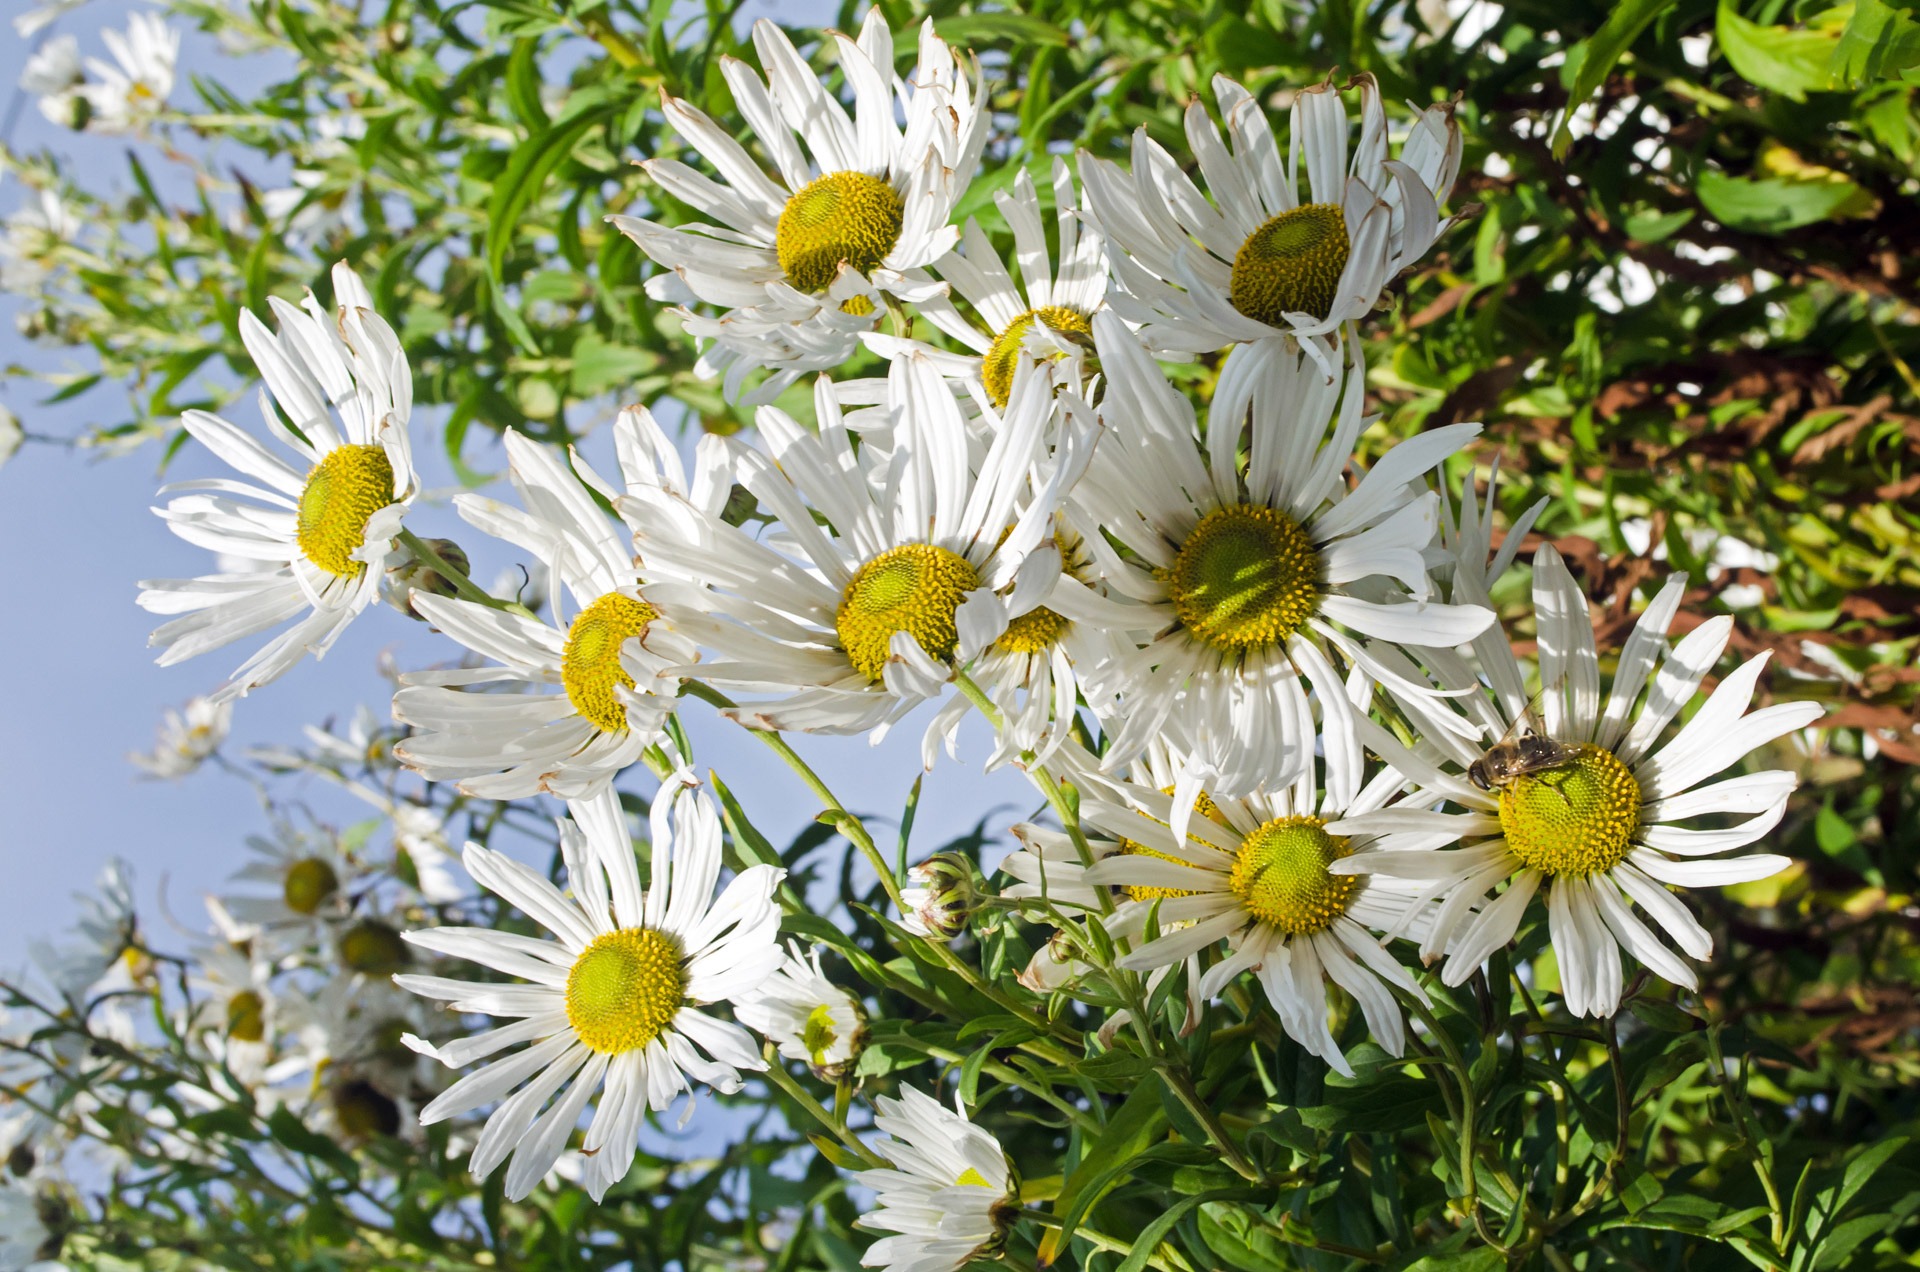
nature, blossom, plant, meadow, flower, petal, daisy, love, gift, decoration, red, macro, natural, botany, wedding, flora, season, plants, ornament, wildflower, flowers, background, aster, beauty, day, flowering plant, daisy family, oxeye daisy, land plant, chamaemelum nobile, marguerite daisy, chrysanths, valentine's